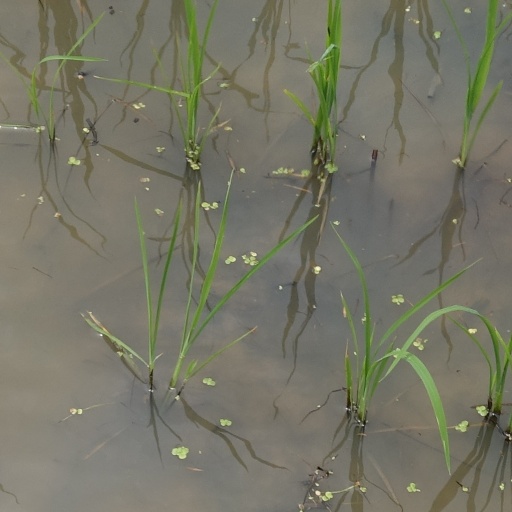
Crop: rice